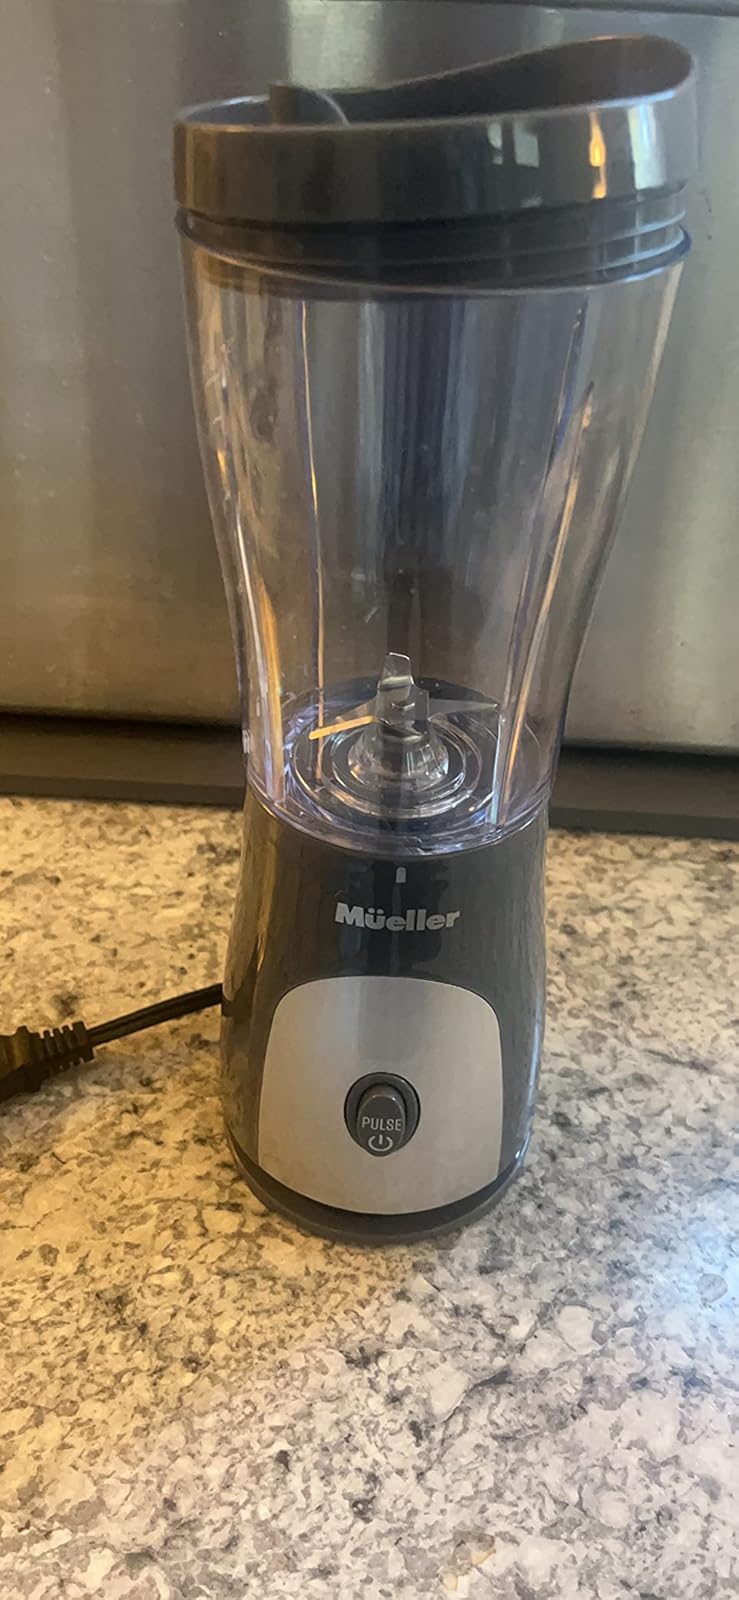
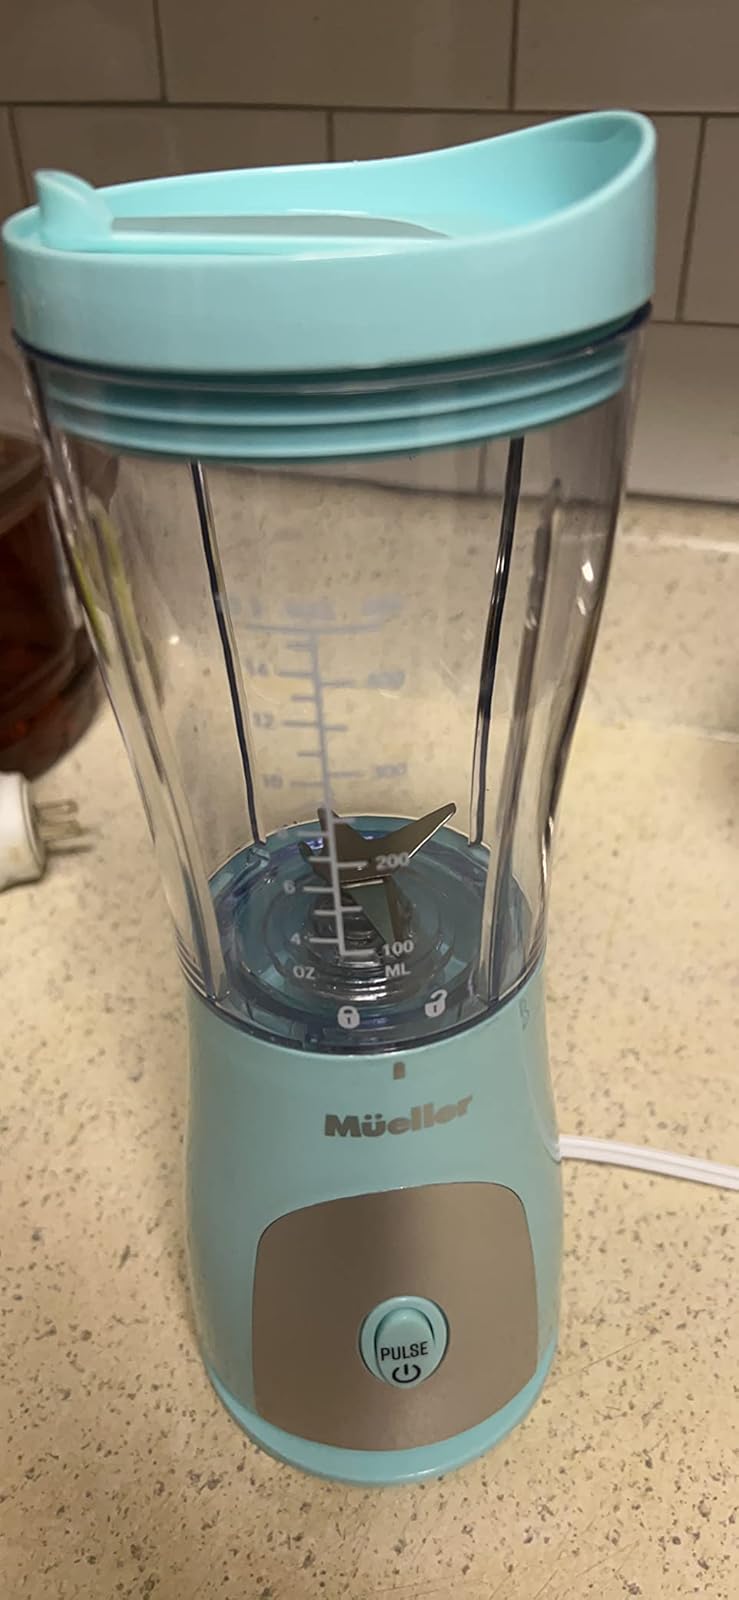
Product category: items_blender
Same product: no